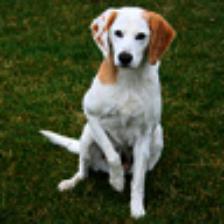
Label: NonHuman